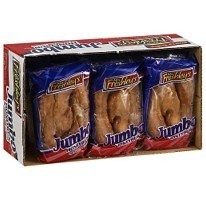
Item Name: Mrs. Freshley's Jumbo Honey Buns (Pack of 9)
Product Description: Each individually wrapped Jumbo Honey Bun, ideal for vending, C-store and concessions.
Value: 45.0
Unit: Ounce

Price: 14.2